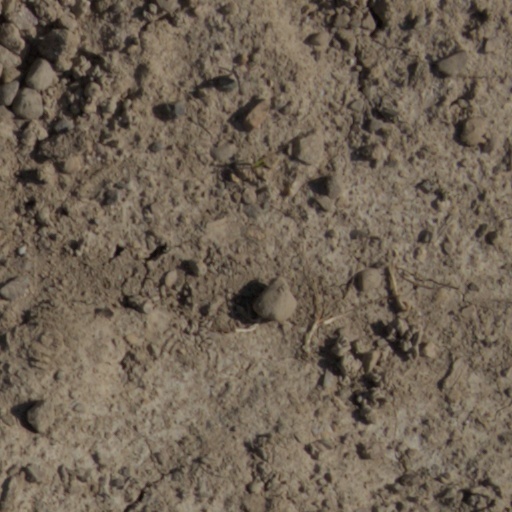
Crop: wheat